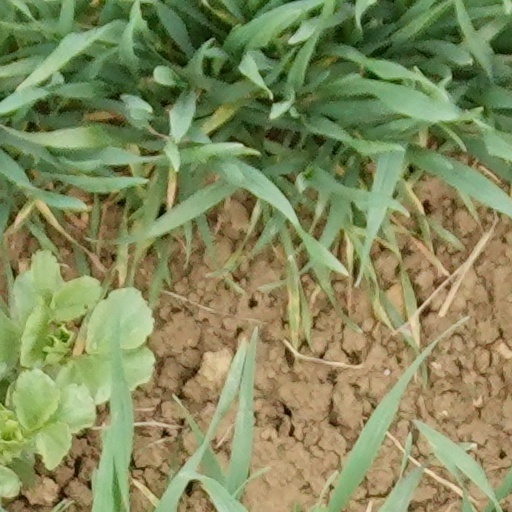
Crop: wheat